Waikari (Ngāti Tūwharetoa)

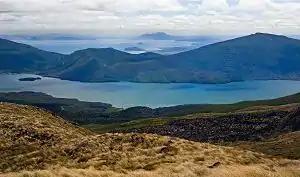
View looking down on Lake Rotoaira from the south. Motu-o-puhi island is at left and Pihanga is at right. Lake Taupō is at the top of the picture.

Both sources agree that Waikari and other Ngāti Tūwharetoa settled in on the shores of Taupō. Waikari made his base at Motu-o-puhi, an island in Lake Rotoaira, which is just south of the southern end of Lake Taupo.